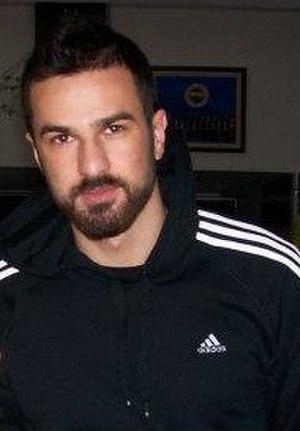
Serdar Kesimal est un joueur de football turc, évoluant à Fenerbahçe.